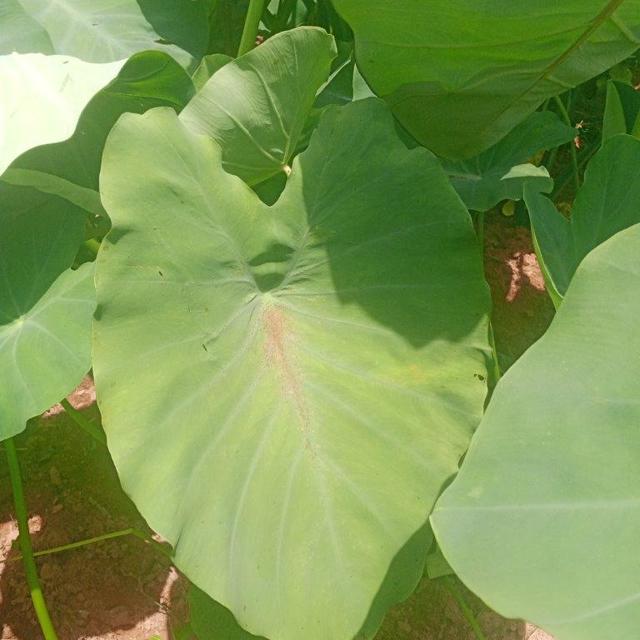
Label: Healthy